Jewels of Elizabeth II

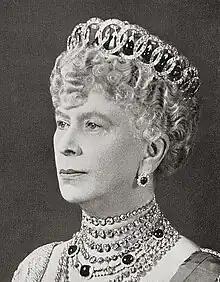
Queen Mary wearing a mixture of the original pearls and the Cambridge emeralds

The Grand Duchess Vladimir Tiara, sometimes the Diamond and Pearl Tiara, was bought, along with a diamond rivière, by Queen Mary from Grand Duchess Elena Vladimirovna of Russia, mother of the Duchess of Kent, in 1921 for a price of £28,000. The grand duchess, known after her marriage as Princess Nicholas of Greece, inherited it from her mother, Grand Duchess Maria Pavlovna, who received it as a wedding gift from her husband in 1874. It originally had 15 large drop pearls, and was made by the jeweller Carl Edvard Bolin at a cost of 48,200 rubles.